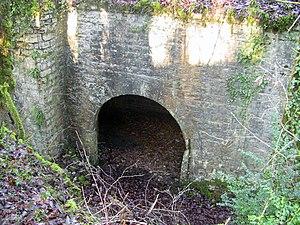
L'entrée de la caserne annexe sud-ouest du fort de Planoise, à Besançon (Doubs, France).
Le fort de Planoise, appelé brièvement le fort Moncey, est un ensemble de fortifications militaires bisontines de type Séré de Rivières dont l'ouvrage le plus important est le fort principal situé au centre d'un véritable môle, regroupant plusieurs abris, des chemins de traverses ainsi que quatre grandes batteries annexes utilisées pour le stockage de poudre, le casernement et l'usage de mortiers. L'ensemble fortifié fut bâti à Besançon, en France, entre 1877 et 1892 dans le but de protéger le pont d'Avanne-Aveney interdisant les routes de Dijon et de Lyon, plusieurs voies ferrées capitales ainsi que pour soutenir de nombreuses batteries de la ville.